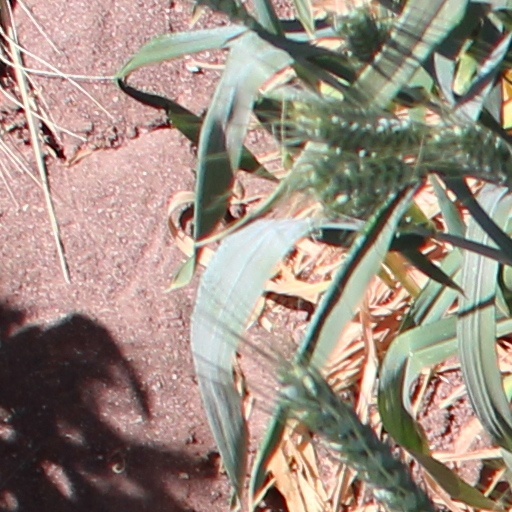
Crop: wheat